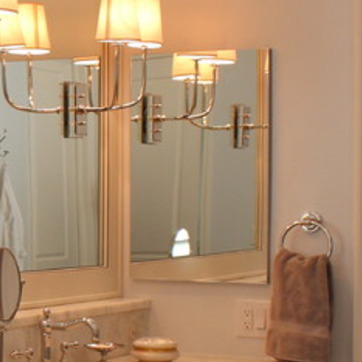
Material: mirror